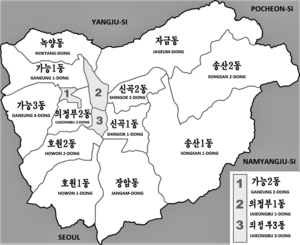
Subdivision administrative de la ville de Uijeongbu.
Uijeongbu est une ville en Corée du Sud, dans la province du Gyeonggi. La ville se situe dans la banlieue nord de la capitale Séoul et est le siège de plusieurs bases militaires américaines et coréennes.